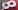
Number: 8